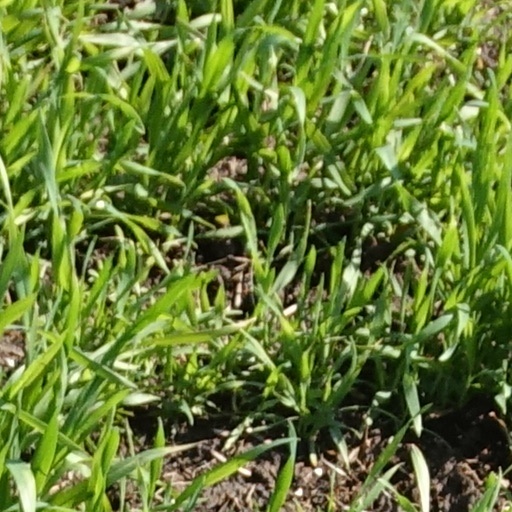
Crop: wheat